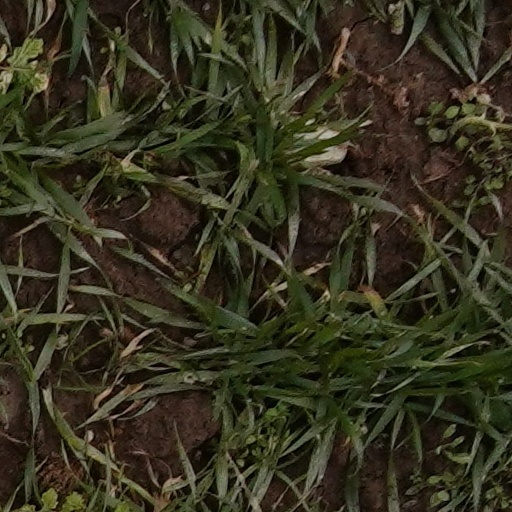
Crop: wheat